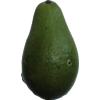
Label: green_avocado